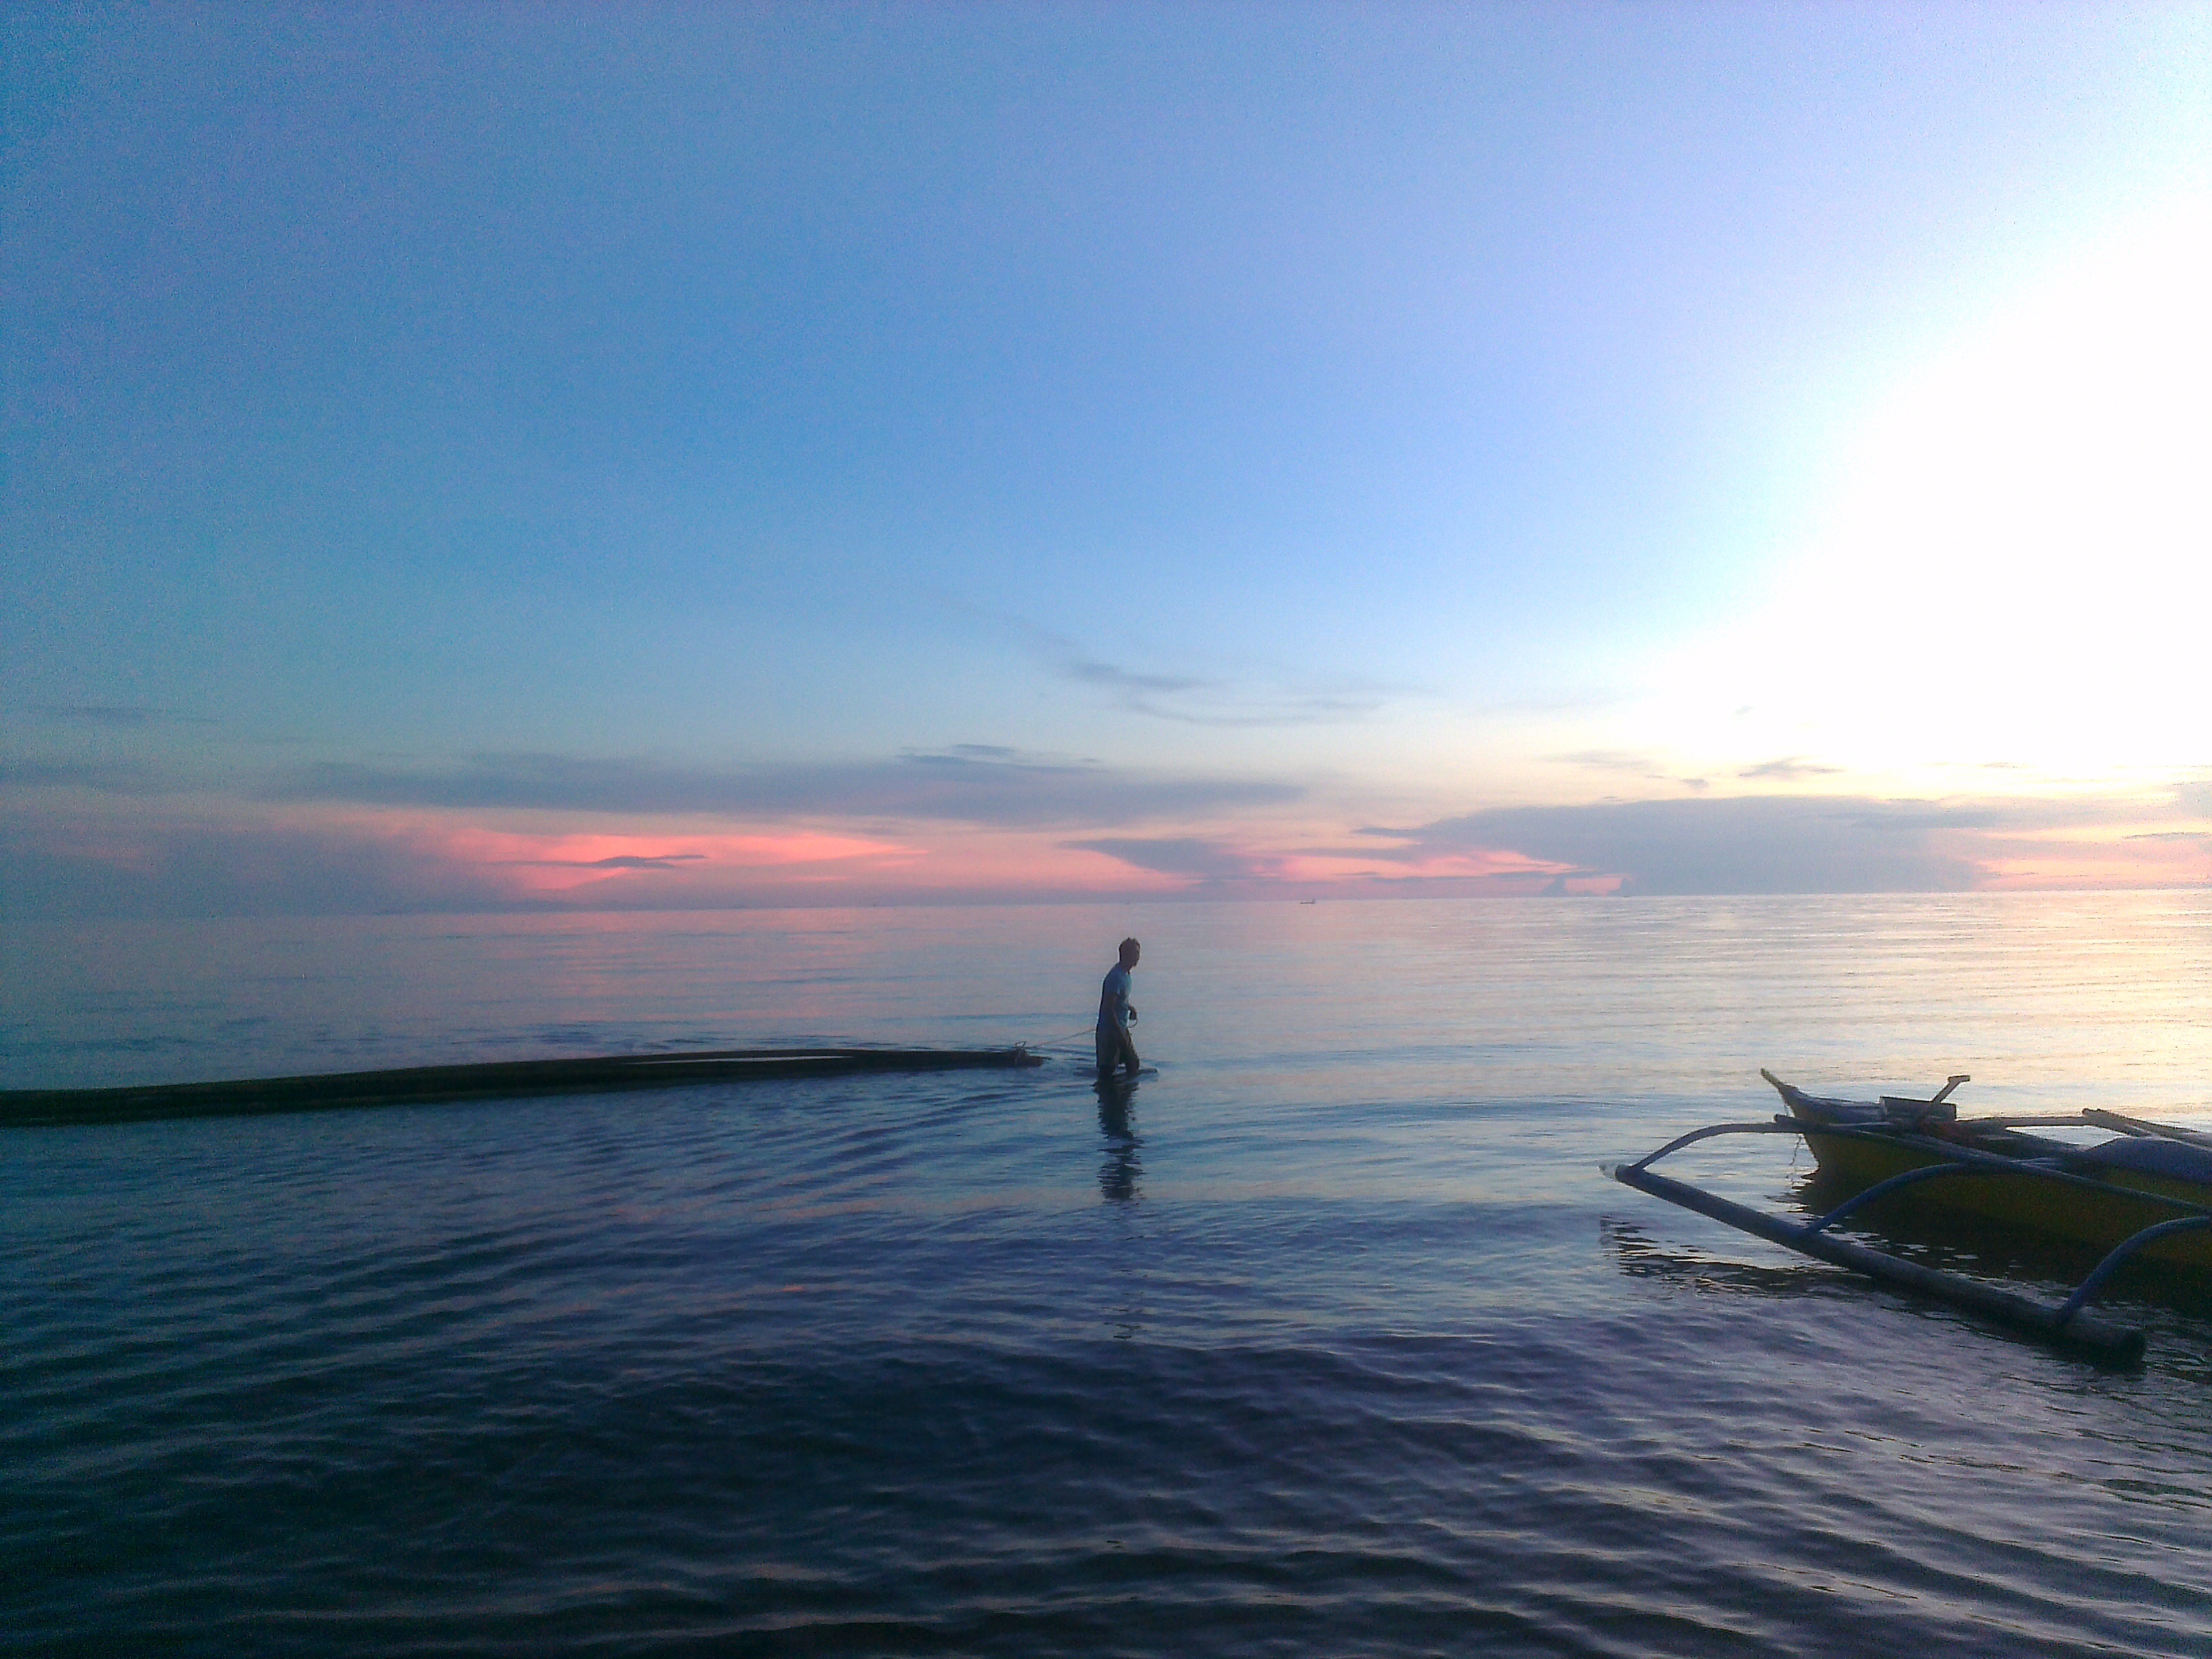
sea, coast, ocean, horizon, sunrise, sunset, boat, wave, dawn, dusk, vehicle, wind wave